Michael Graham (radio personality)

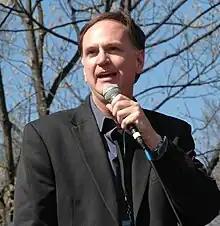
Michael Graham in 2009 giving a speech in downtown Boston

Michael Graham is an American conservative media personality and commentator based in Boston. He is a political editor for "NH Journal", a columnist for the "Boston Herald" and a CBS News analyst.